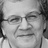
Emotion: happy